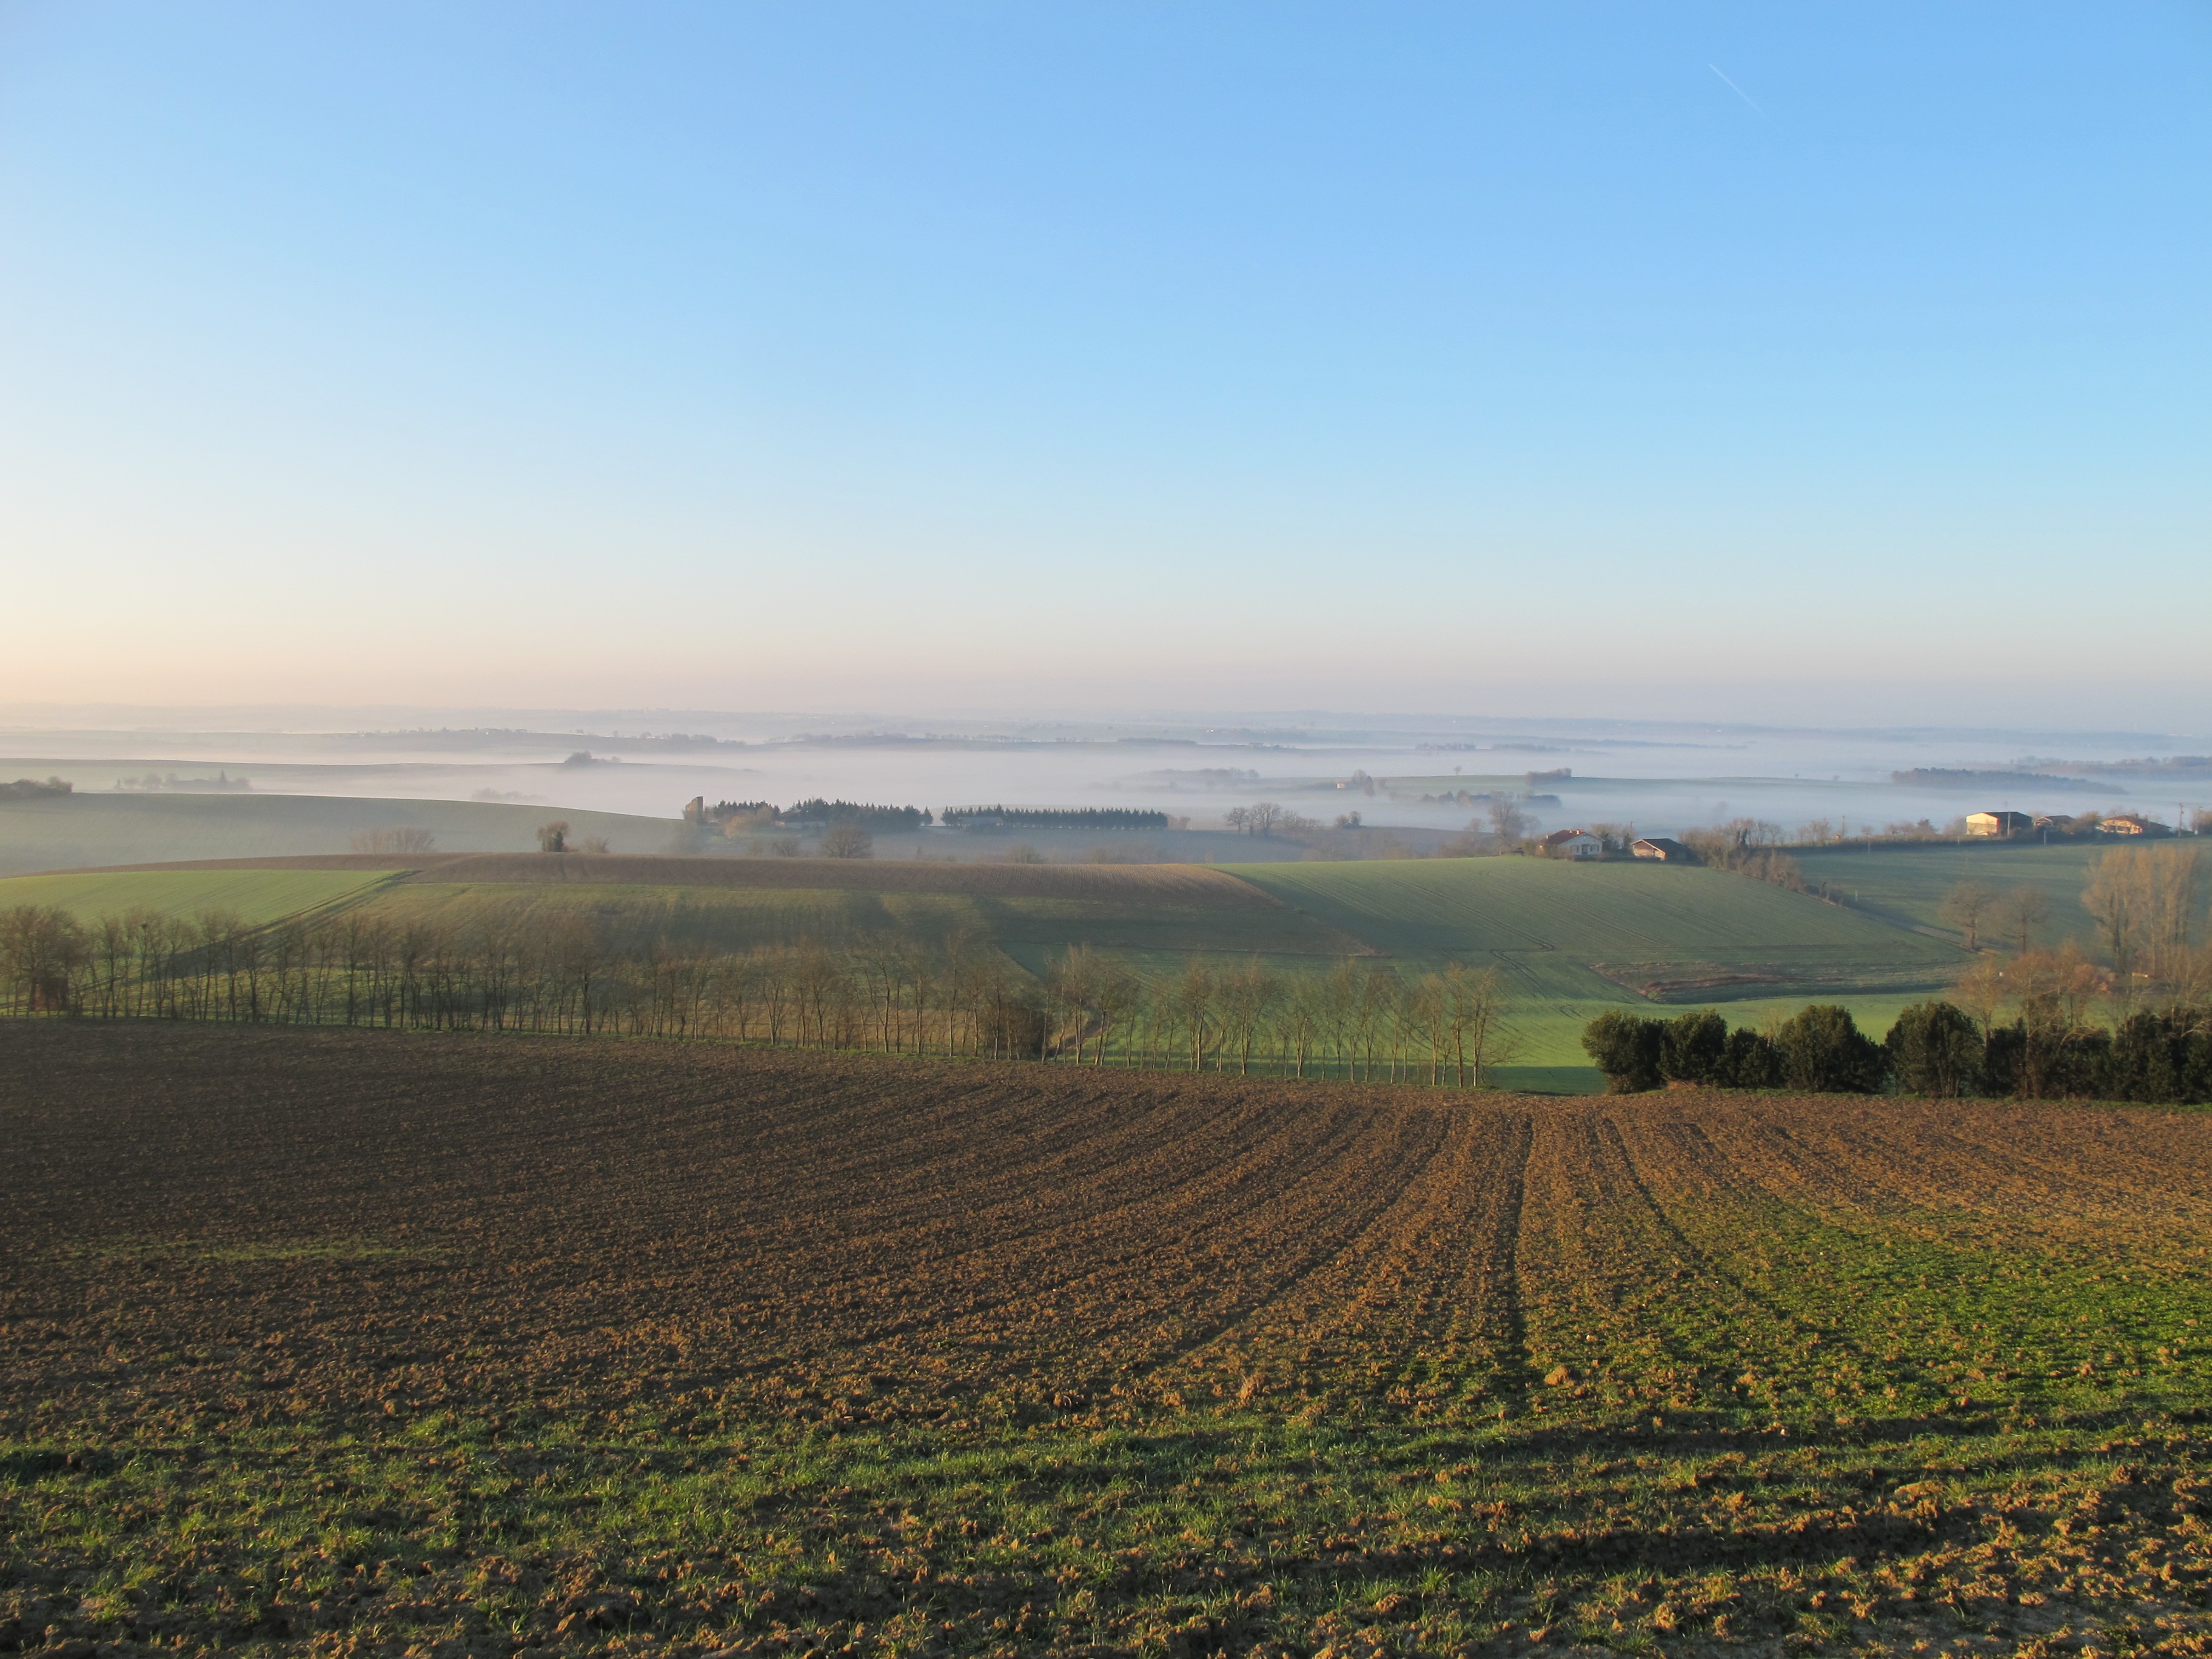
landscape, horizon, mist, field, farm, prairie, morning, hill, panorama, crop, soil, agriculture, plain, mountains, grassland, plateau, ecosystem, pyrenees, steppe, rural area, atmospheric phenomenon, grass family